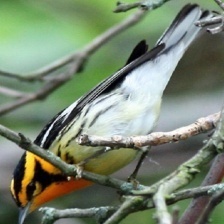
Species: BLACKBURNIAM WARBLER
Scientific name: SETOPHAGA FUSCA